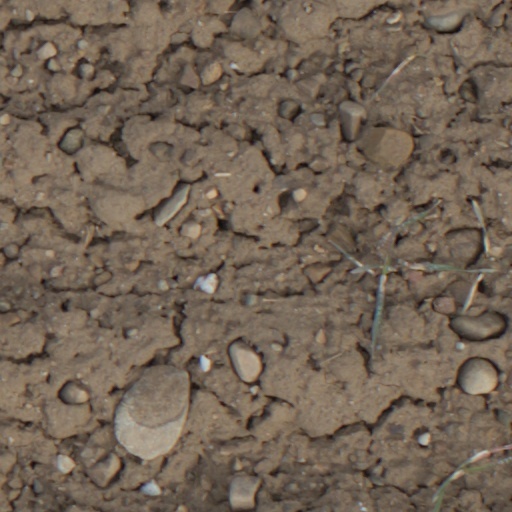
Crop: wheat